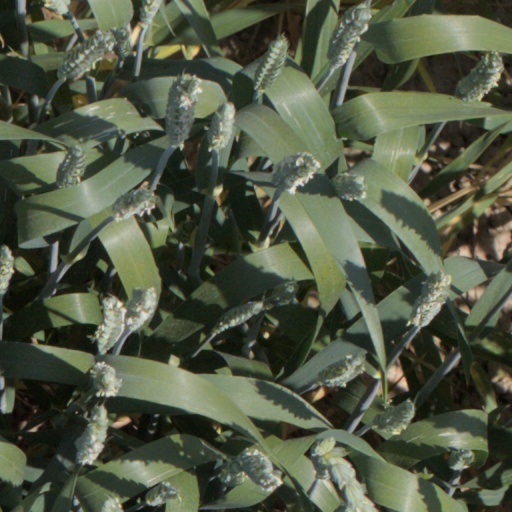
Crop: wheat